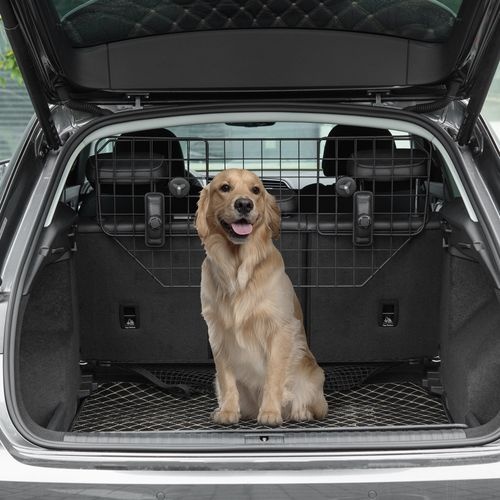
Dog Guard for Car Boot Adjustable Mesh Barrier Pet Headrest, 90-120W x 40.5H cm
Brand: PawHut
- Keeps dogs in the back of the car, safely away from driver and passengers - An adjustable width between 90-120cm, suitable for different sized vehicles - Sturdy metal mesh for strength and security - Easy to install and remove, no tools required
Category: Animals & Pet Supplies > Pet Supplies > Vehicle Pet Barriers > Window Barriers